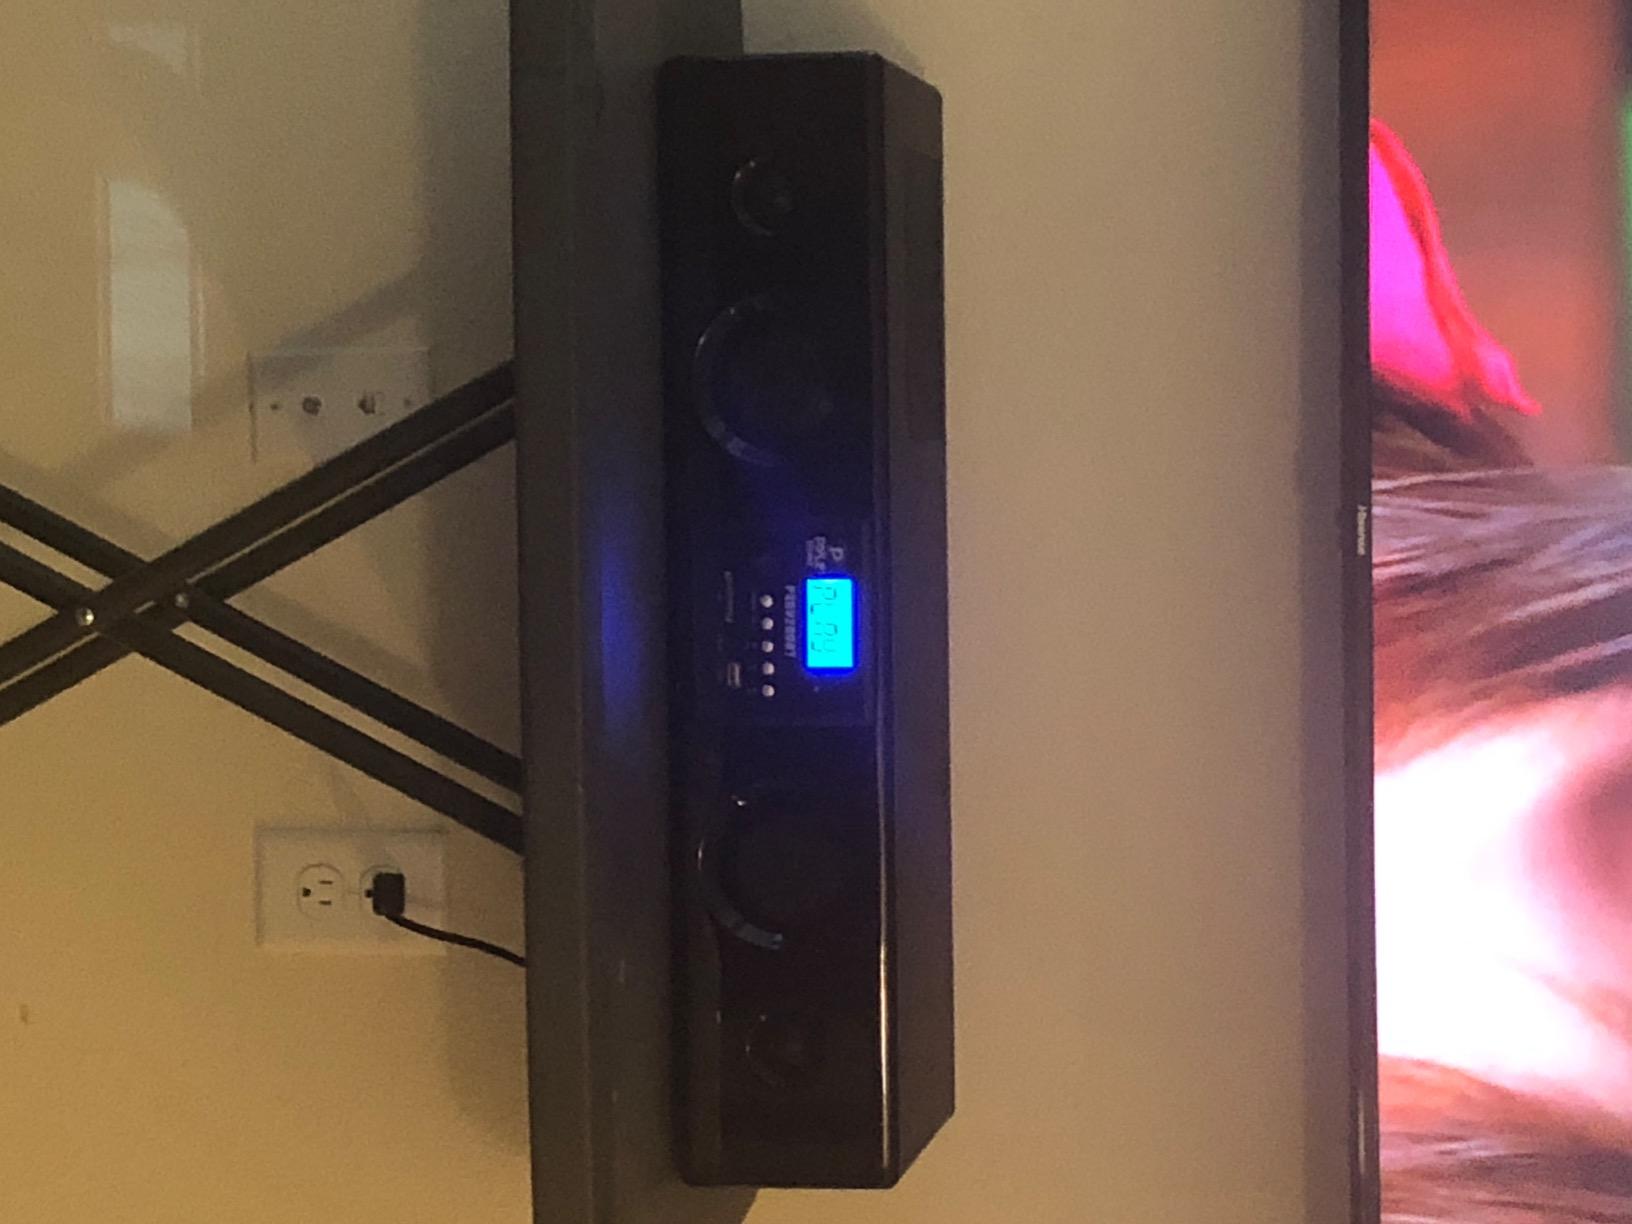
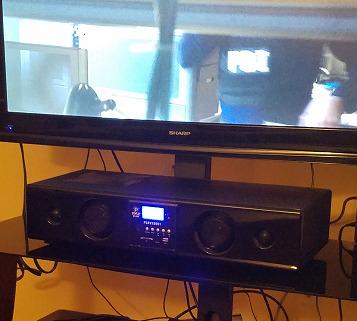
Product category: speaker
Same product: yes